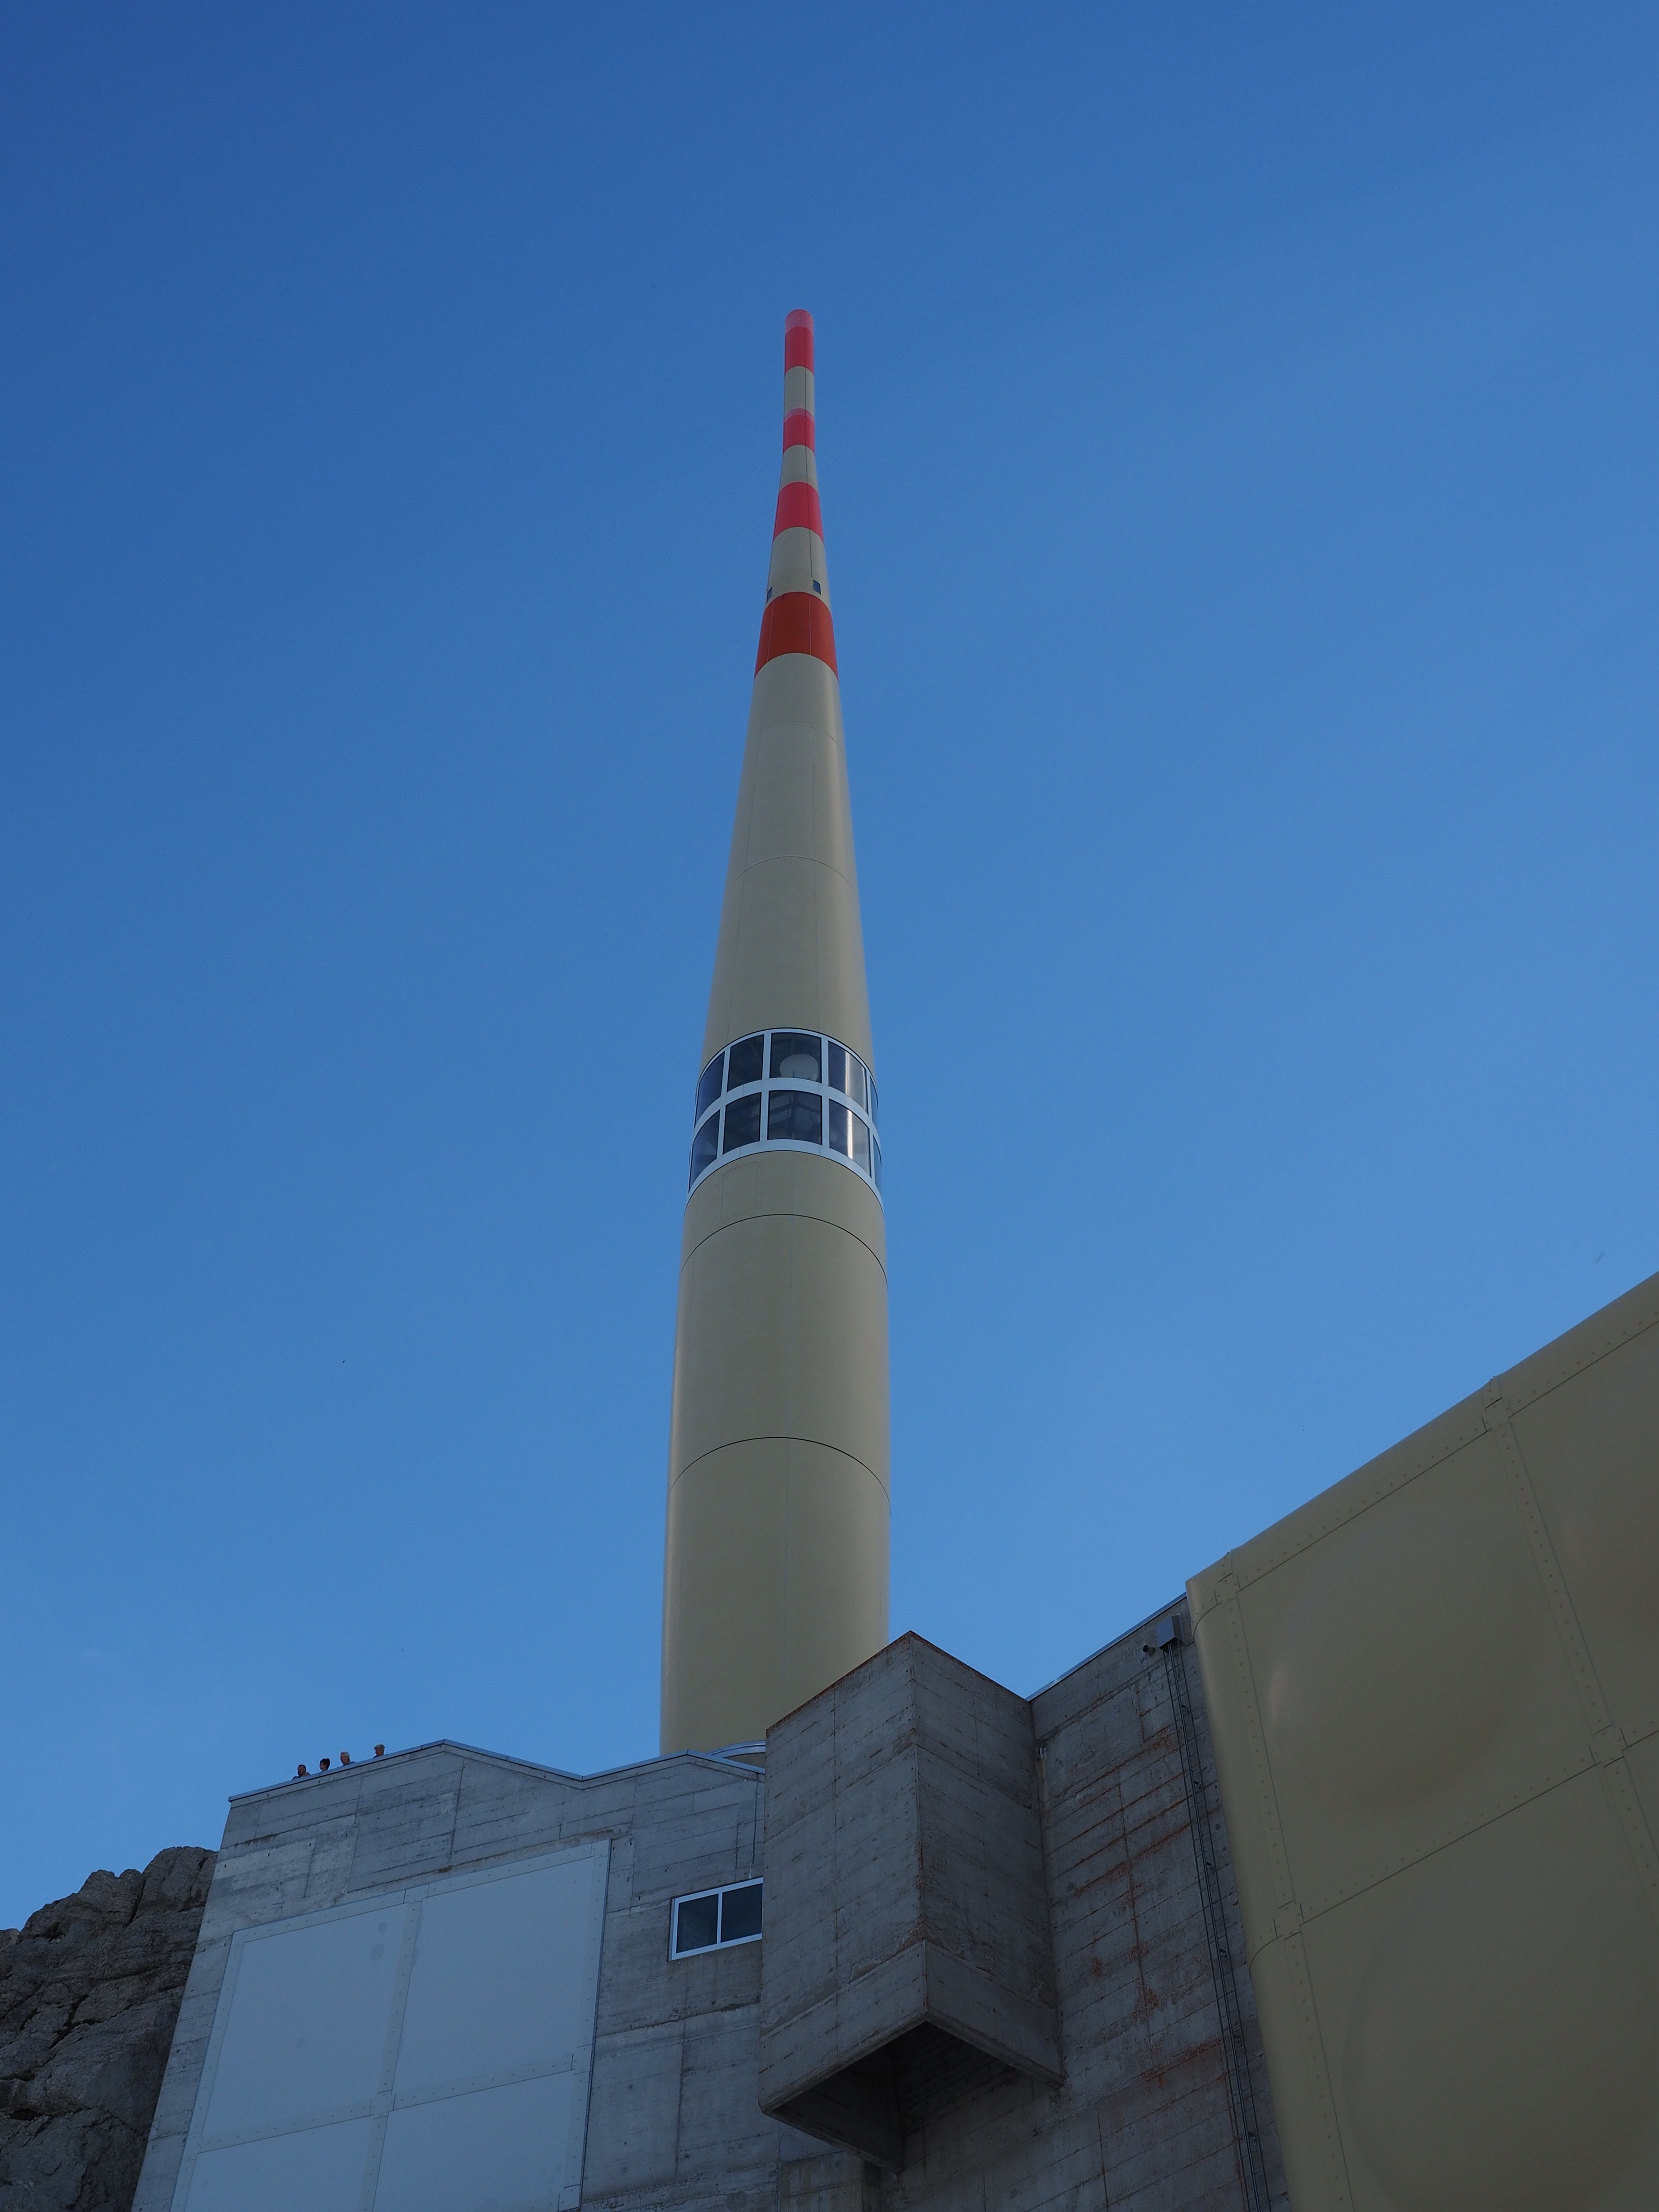
mountain, snow, sky, airplane, aircraft, vehicle, tower, aviation, flight, alpine, blue, appenzell, swiss alps, mountain station, transmission tower, s ntis, reinforced concrete, alpstein, atmosphere of earth, alpstein region, send system, transmitter s ntis, swisscom broadcast